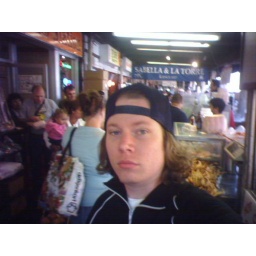
Crazy ass fish market area by the pier.